Nityananda Pradhan

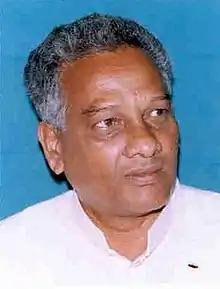

Nityananda Pradhan (born 18 November 1944) is an Indian politician. He was a member of the 15th Lok Sabha, representing Aska (Lok Sabha constituency).